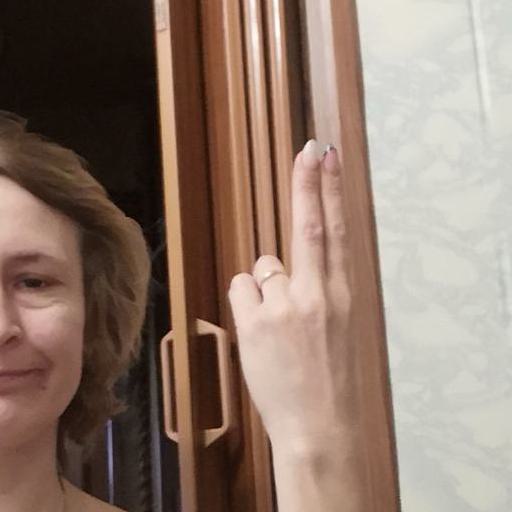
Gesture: two_up_inverted